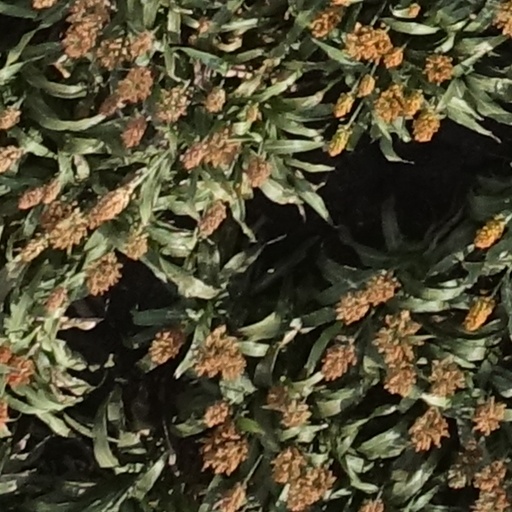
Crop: sorghum